Pedro Vuskovic

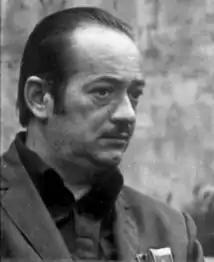
Pedro Vuskovic Bravo

Pedro Vuskovic Bravo (February 25, 1924 – May 10, 1993) was a Chilean economist of Croatian descent, political figure, minister and author of the economic plan implemented by Salvador Allende during his government called the "Vuskovic plan". His economic policies were used by economists Rudi Dornbusch and Sebastian Edwards to coin the term macroeconomic populism.